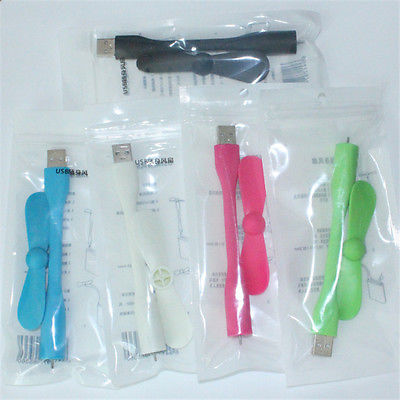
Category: fan